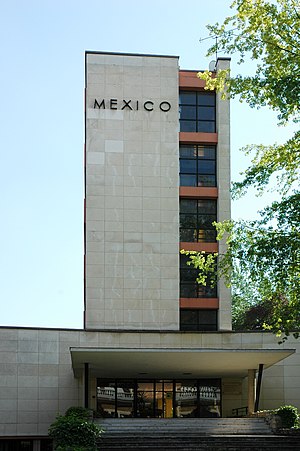
Cité internationale universitaire de Paris / Bygningerne
La Cité Internationale Universitaire de Paris er en international studenterby i 14. arrondissement i Paris.